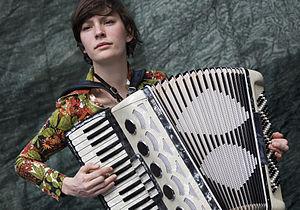
Joueuse d'accordéon à Paris.
Un accordéoniste est un musicien jouant de l'accordéon, instrument de musique aussi appelé le piano à bretelles.